The Lottery

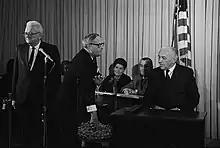
Image of the 1969 draft lottery to choose conscripts for the Vietnam War.

Jackson lived in North Bennington, Vermont, and her comment reveals that she had Bennington in mind when she wrote "The Lottery". In a 1960 lecture (printed in her 1968 collection "Come Along with Me") she recalled the hate mail she received in 1948: